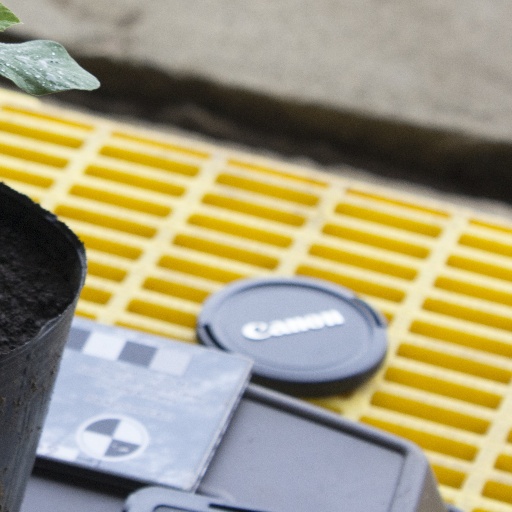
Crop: soybean